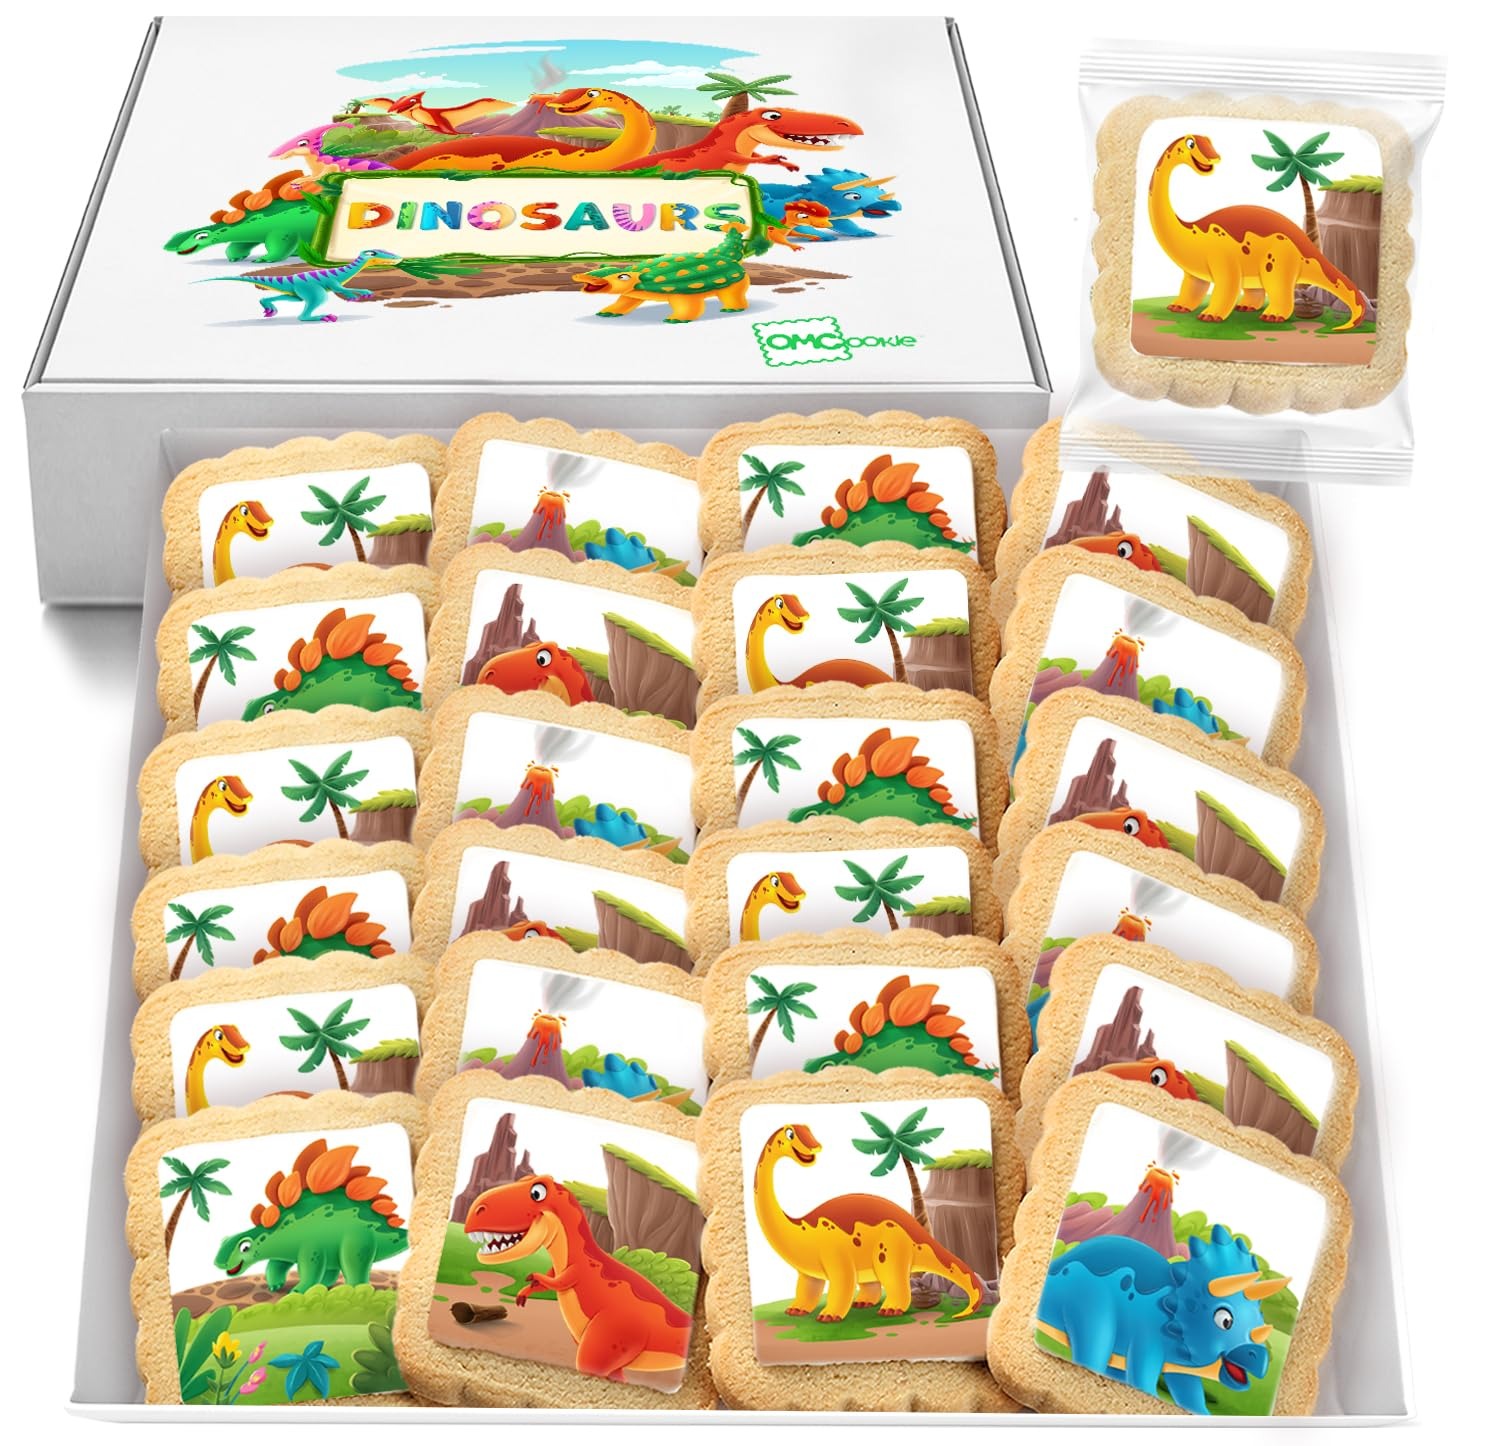
Item Name: Dinosaur Cookies Individually Wrapped Dino Jurrasic themed Theme Party Favors 24 Pack Bulk for Kids Birthday Party Sugar Cookie T-Rex
Bullet Point 1: Dinosaur Themed Cookies: Individually Wrapped Jurassic Park Themed Sugar Cookies
Bullet Point 2: Vanilla Flavored Cookies: Soft and Chewy Vanilla Cookies
Bullet Point 3: Kosher Certified: Meets Kosher Pareve Certification Standards
Bullet Point 4: Bulk Packaging: 24 Count Packaging for Large Parties or Events
Bullet Point 5: Perfect for Kids Parties: Dinosaur Themed Cookies Make Great Party Favors
Product Description: 24 Delicious Dinosaur theme Sugar cookies made from scratch using the finest ingredients, including fresh eggs and real vanilla. Printed with edible ink. Dino designs include T-Rex Brachiosaurus Triceratops and Stegosaurus. Includes Cookies are carefully individually wrapped and packed with plenty of bubble wrap to ensure a safe delivery. Add a bit of fun to your Jurassic themed party and delight the kids with these fun cookies! Whether as party favors, on a sweet table, or in a treat bag, they're the perfect addition to your dinosaur birthday celebration. Our fun set of cookies also makes a cool and scrumptious gift as well that everyone is sure to love. With their fun designs and irresistible flavors, our cookies are the ultimate treat for any Dino lover! Kosher Dairy. Made in a Peanut Free and Tree Nut Free Facility. Made locally in the United States.
Value: 1.0
Unit: Count

Price: 36.99